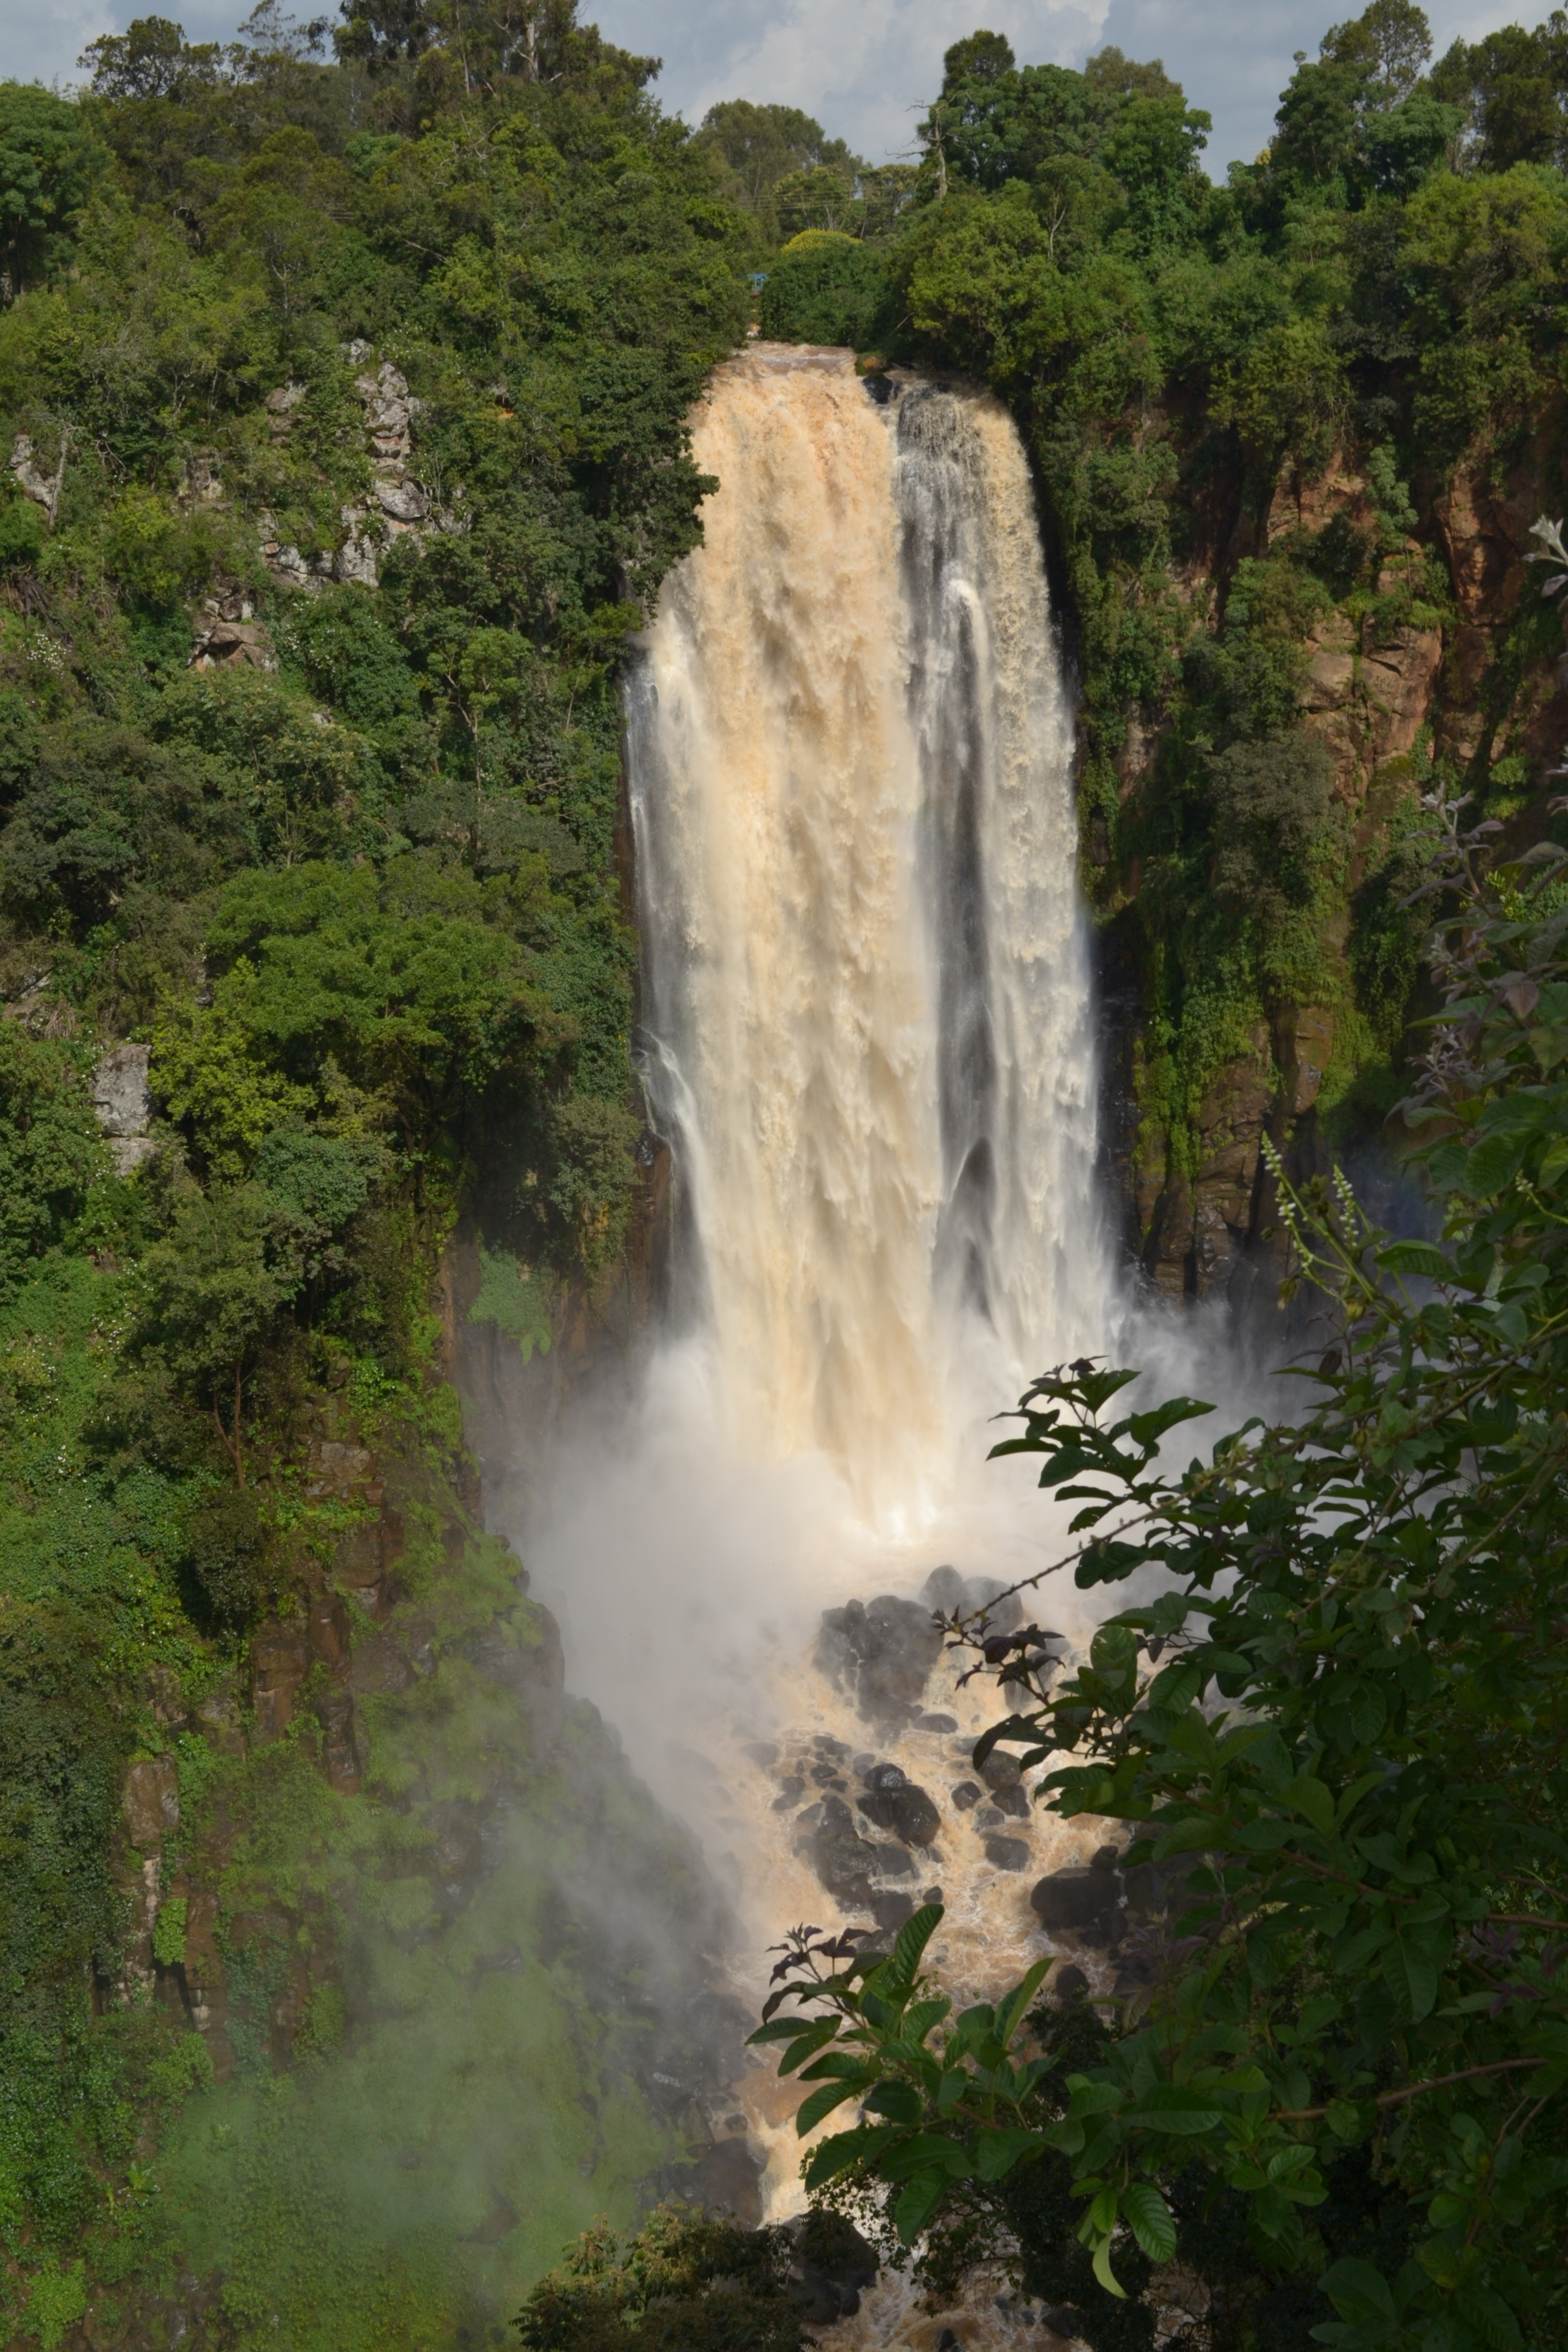
water, nature, rock, waterfall, fall, river, travel, cliff, jungle, natural, africa, park, terrain, body of water, rainforest, wasserfall, water feature, watercourse, kenya, thomson's fall, nyahururu